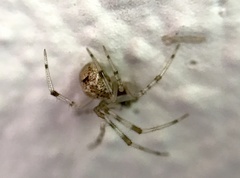
Species: Parasteatoda_tepidariorum